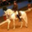
Label: horse